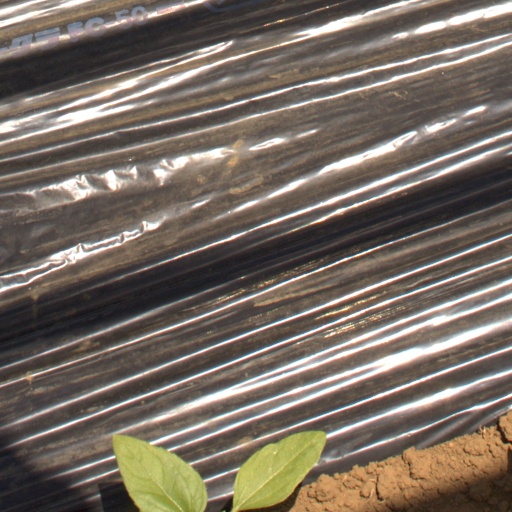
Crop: Jerusalem artichoke